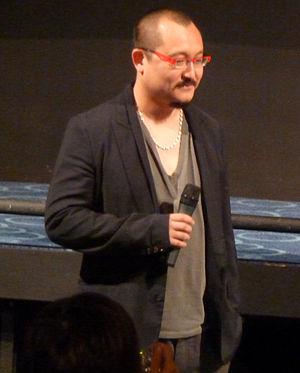
Wu Ershan est un réalisateur chinois, de minorité mongole, né à Hohhot, Mongolie-Intérieure en 1972.